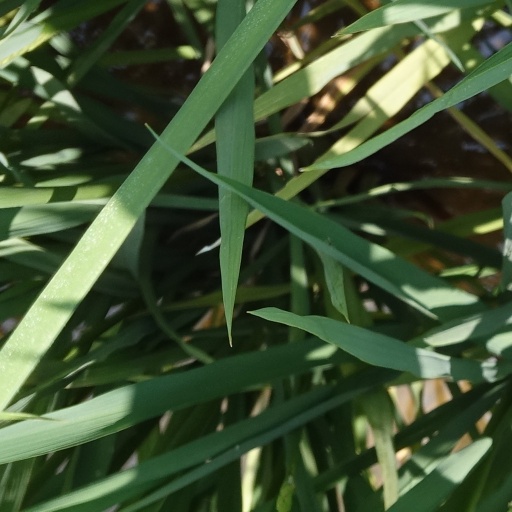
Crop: rice